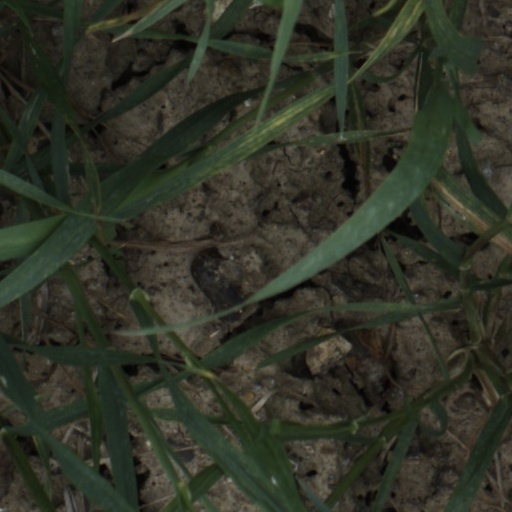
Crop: wheat